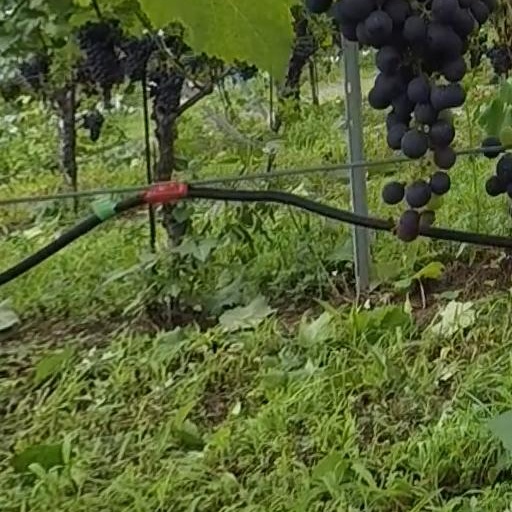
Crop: grape